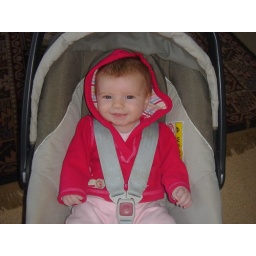
Pippa in her car seat